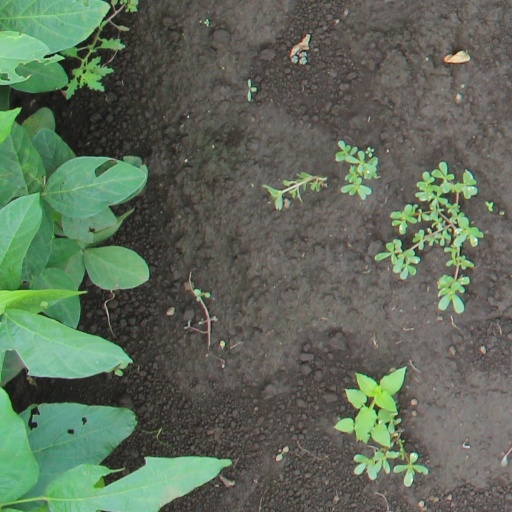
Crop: soybean